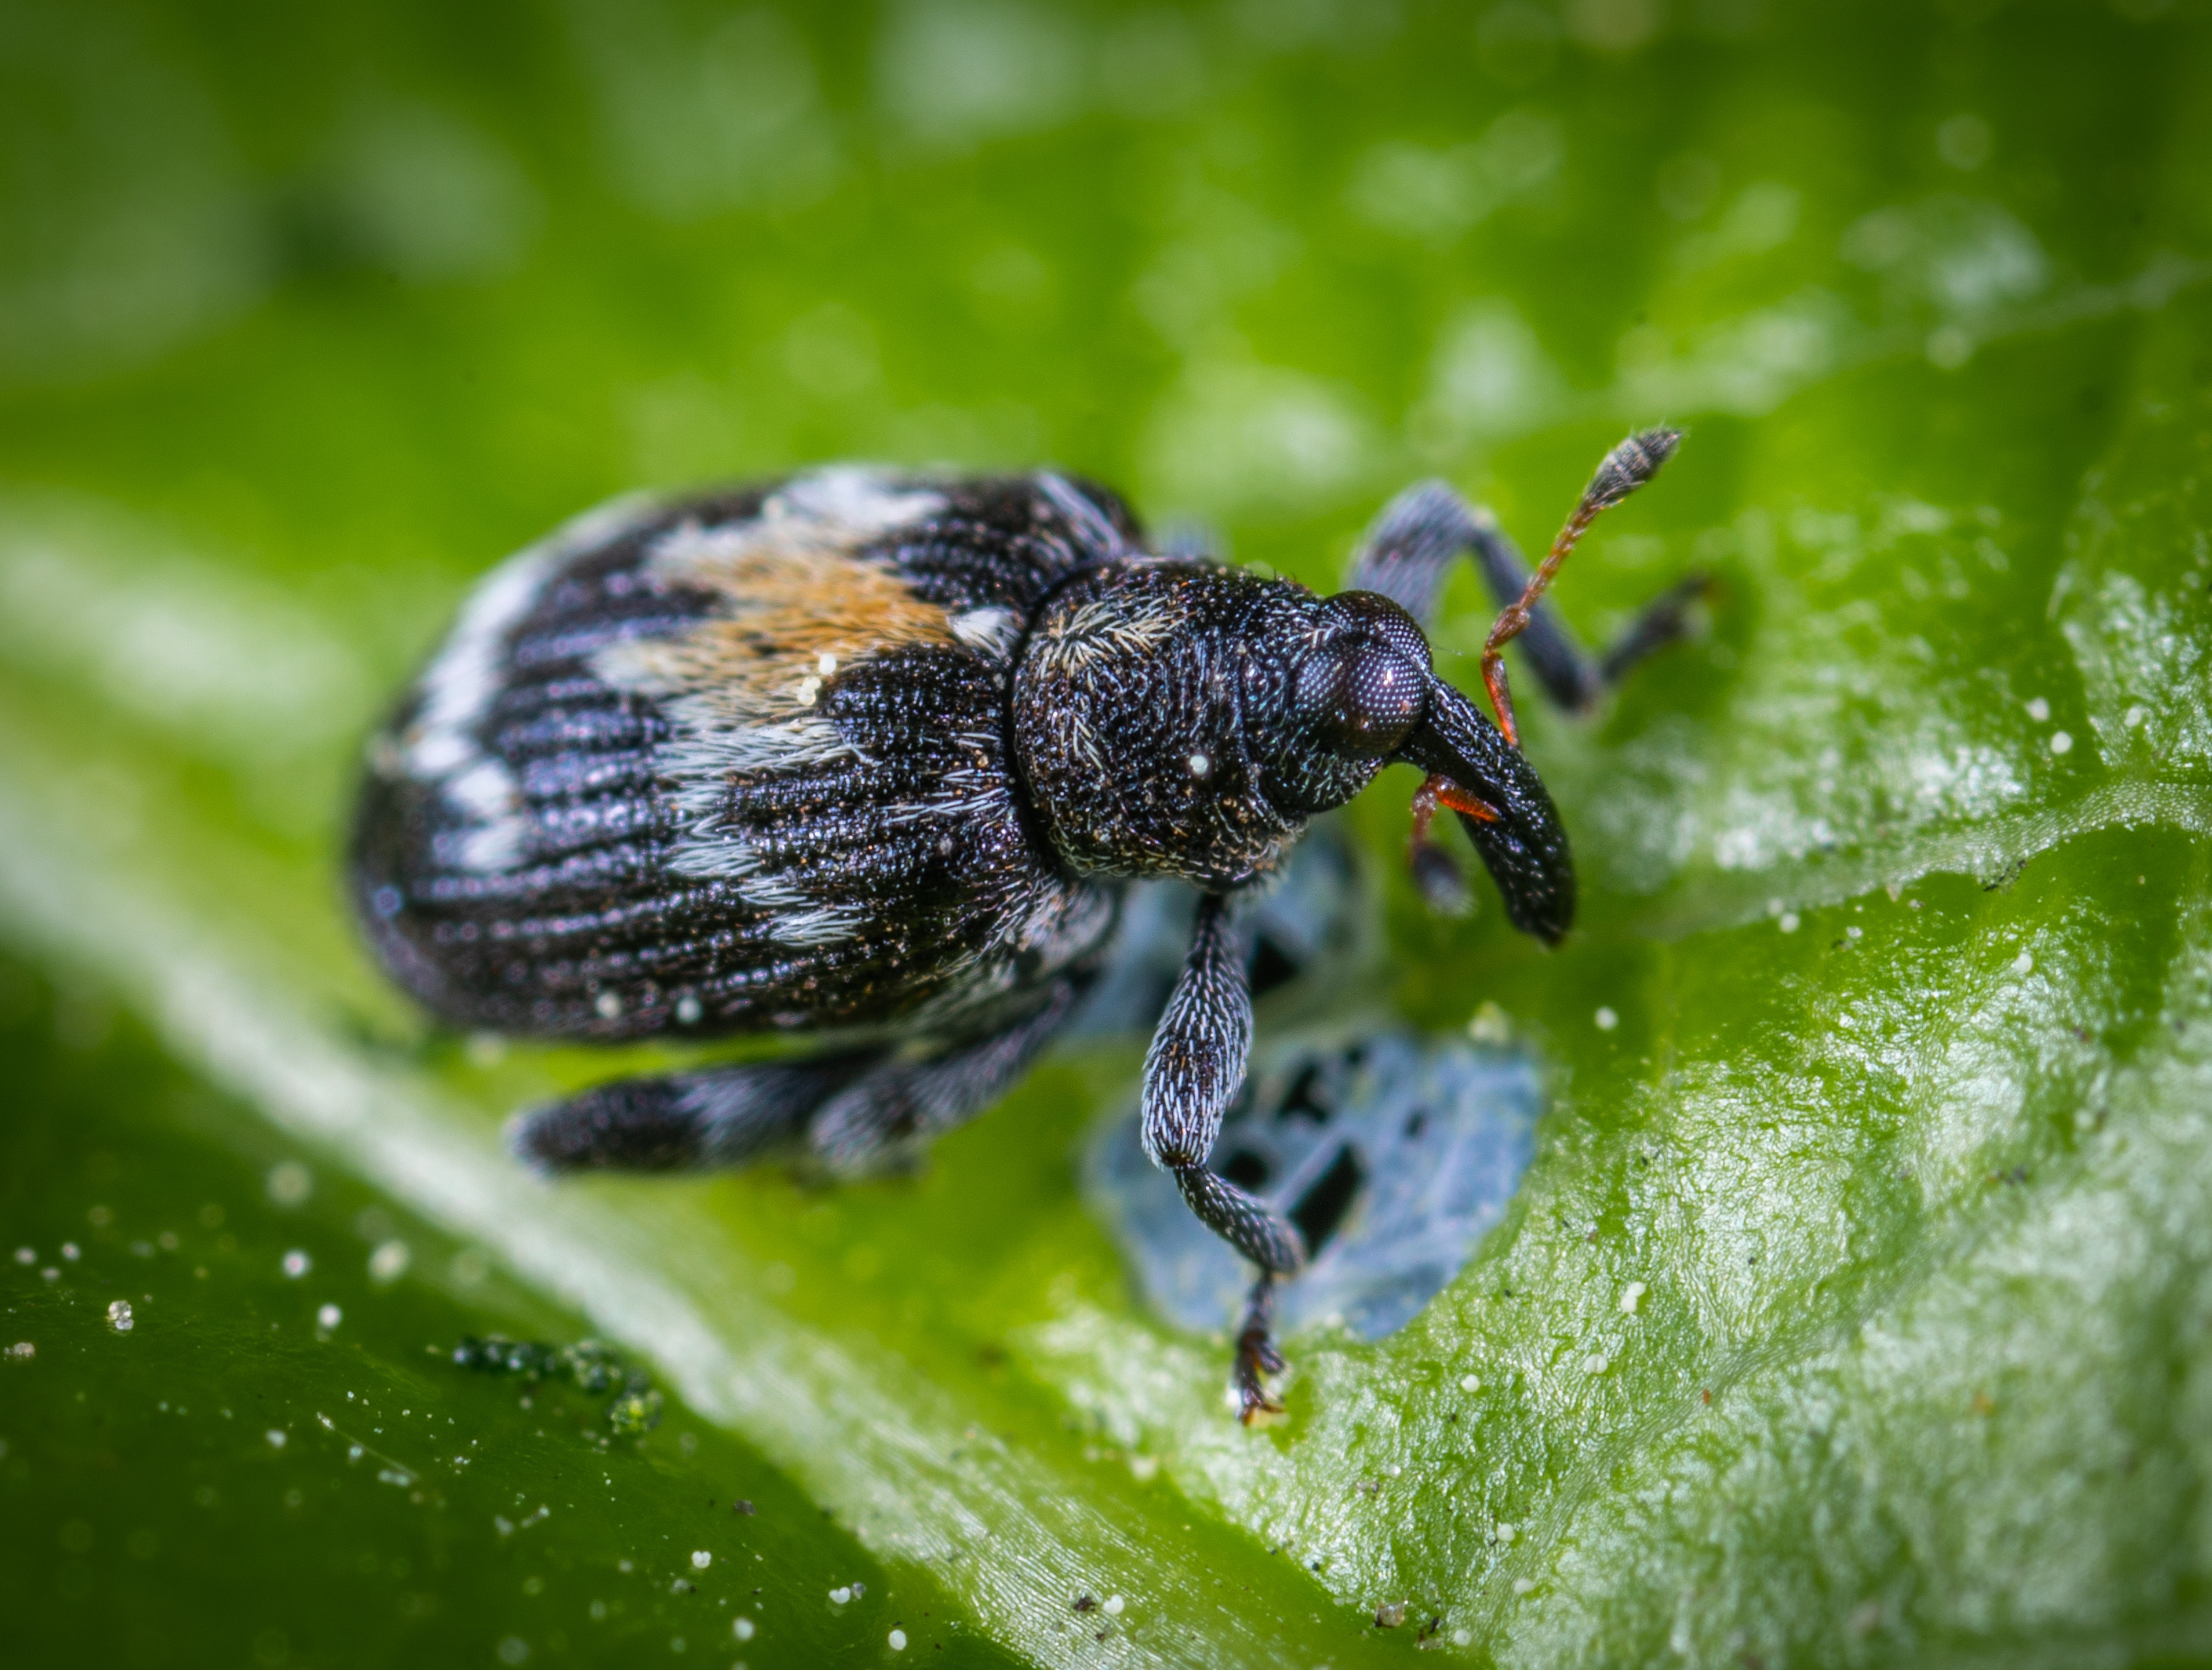
insect, invertebrate, beetle, weevil, macro photography, leaf beetle, pest, arthropod, close up, organism, parasite, photography, plant, net winged insects, wildlife, membrane winged insect